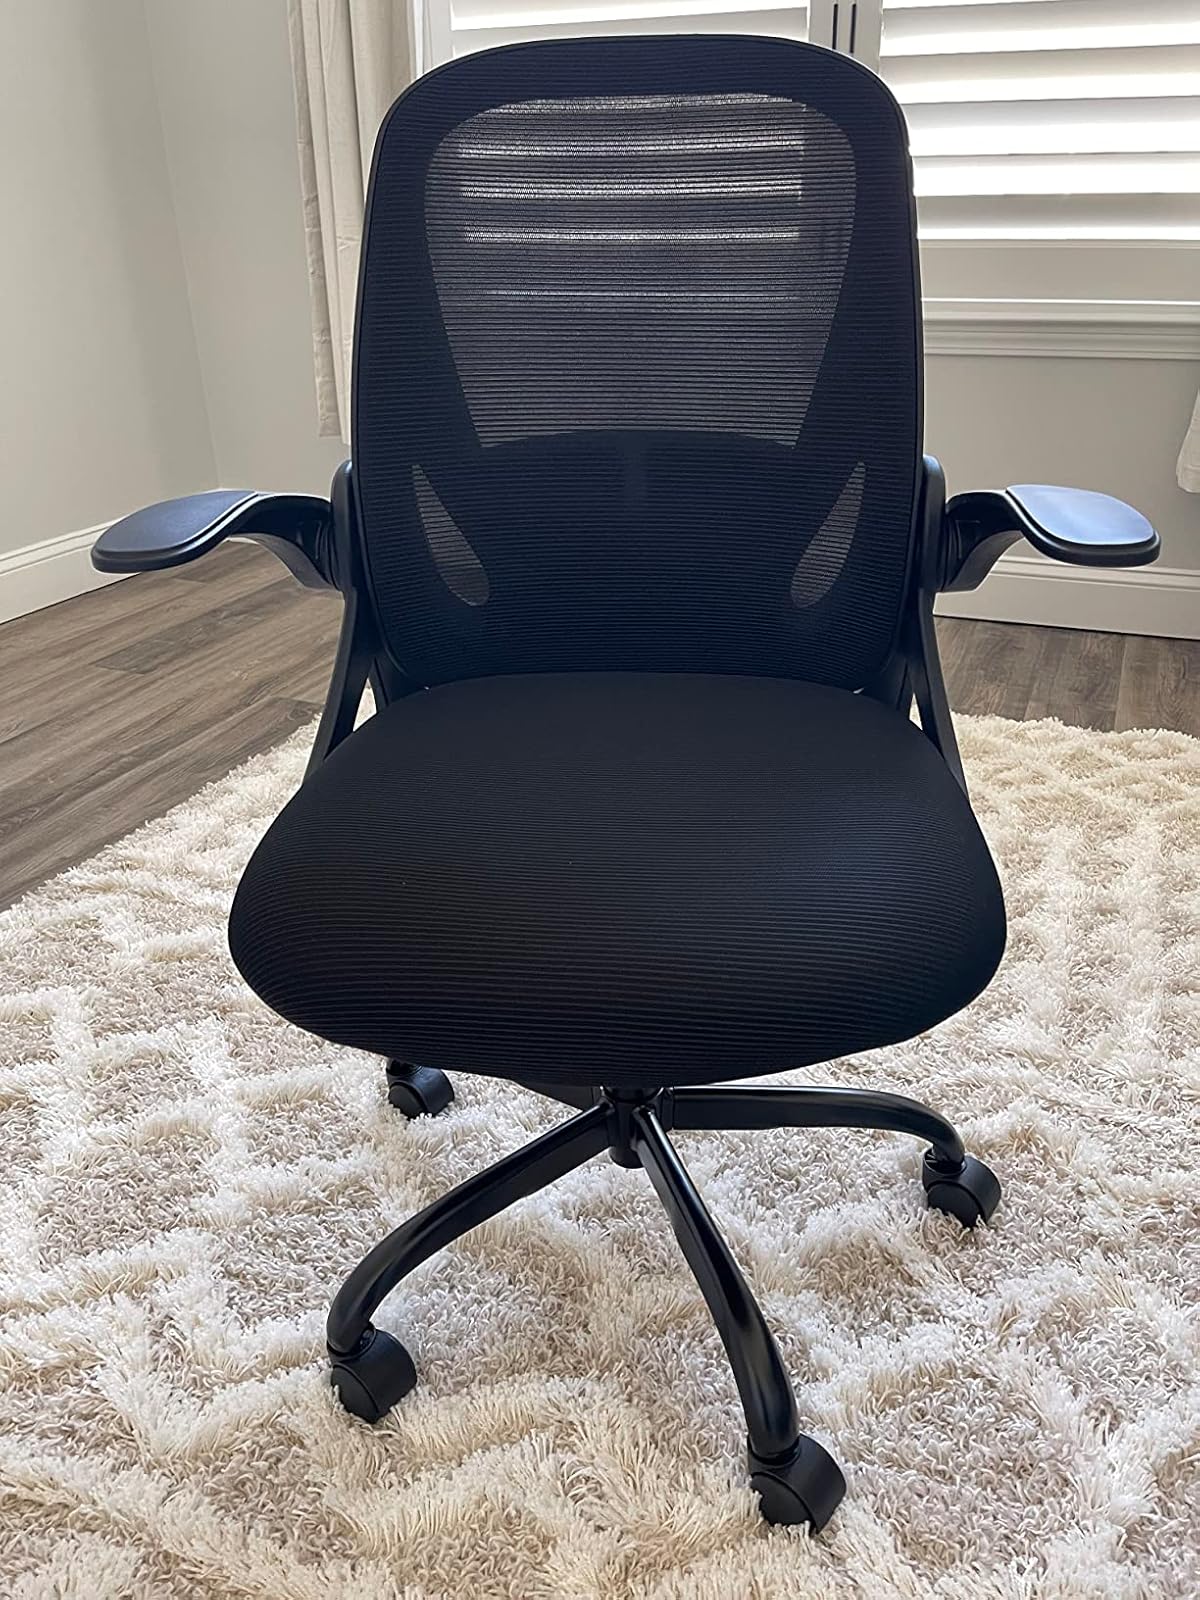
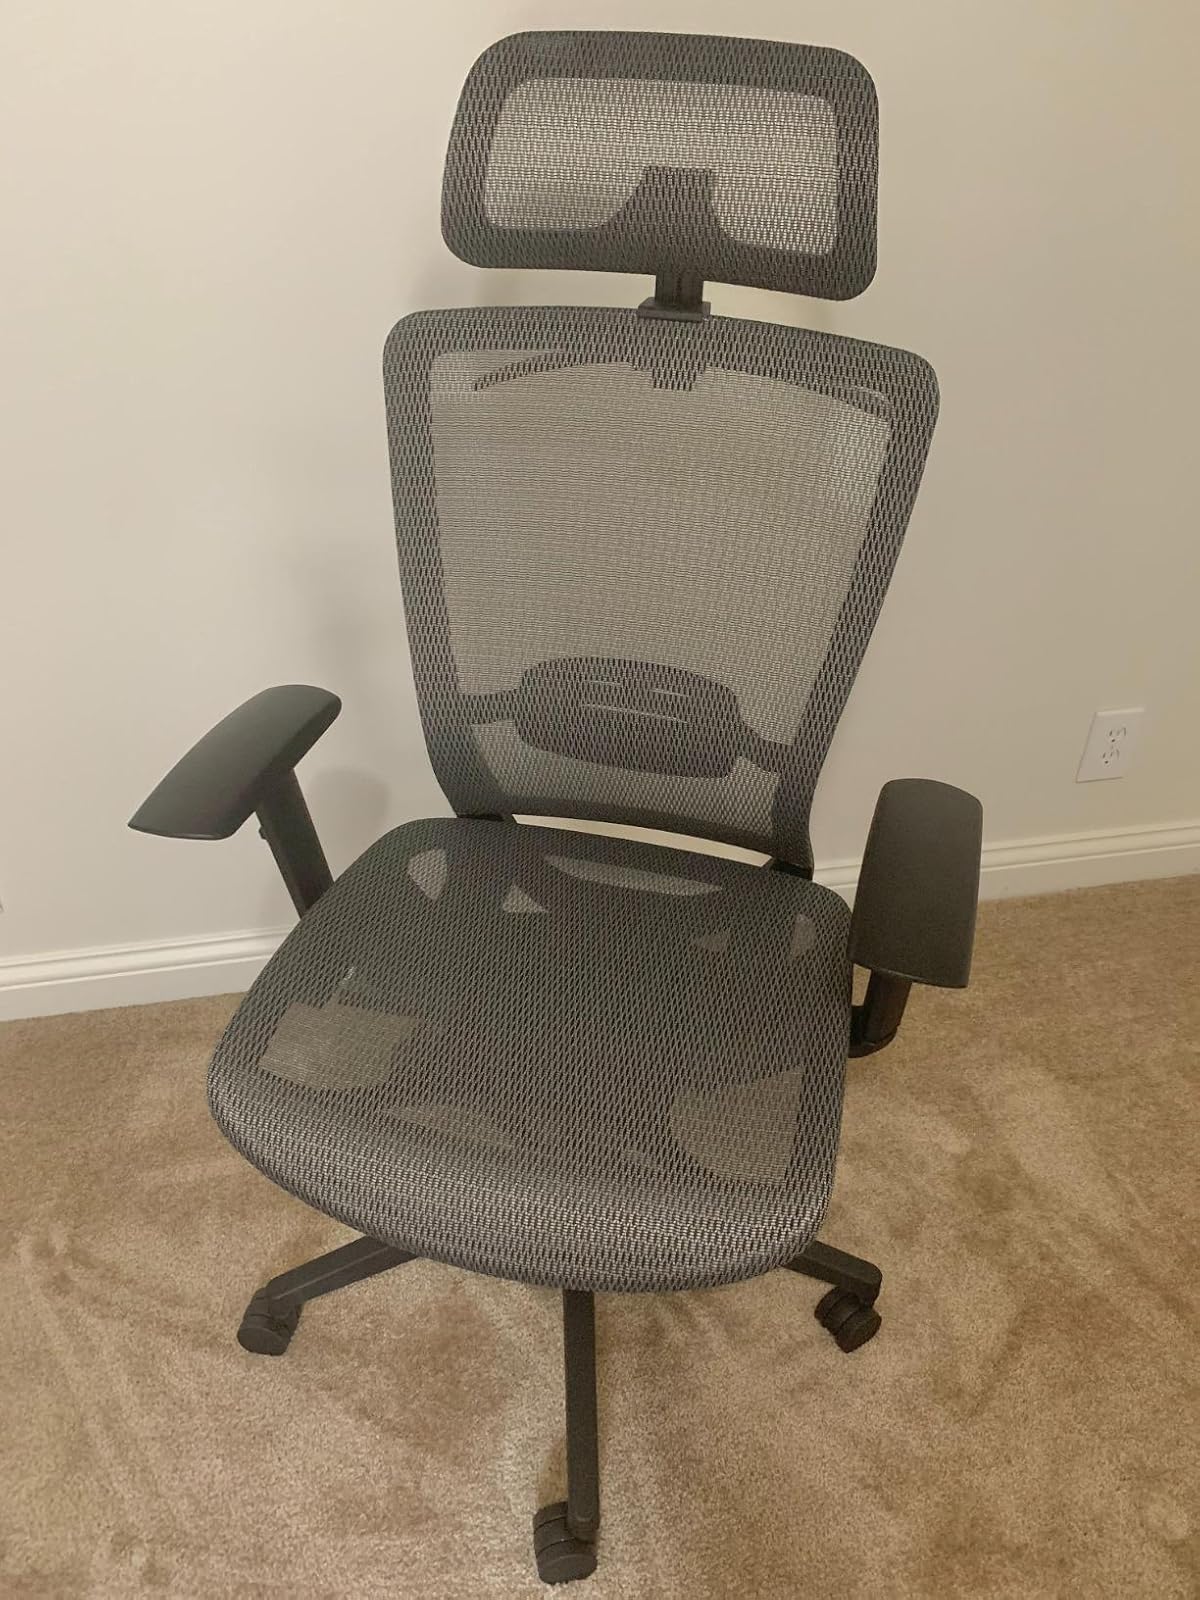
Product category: items_chair
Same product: no